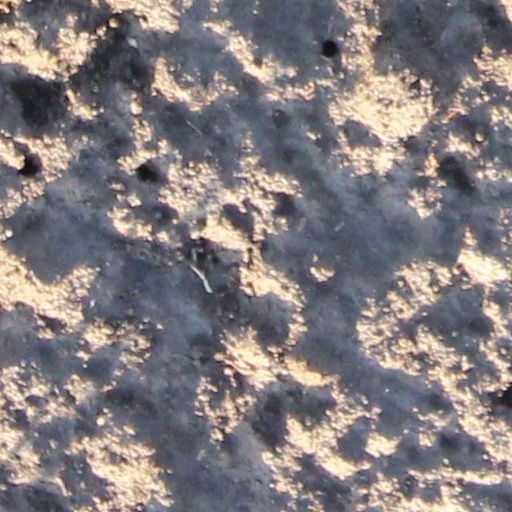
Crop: wheat